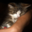
Label: cat